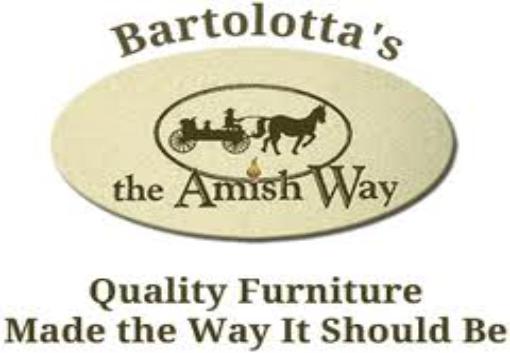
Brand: amish
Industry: Necessities